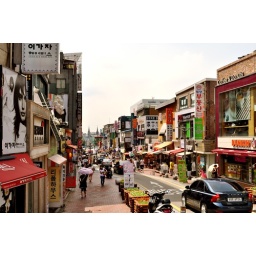
The main street near Ewha Women's University -- and Eric's home